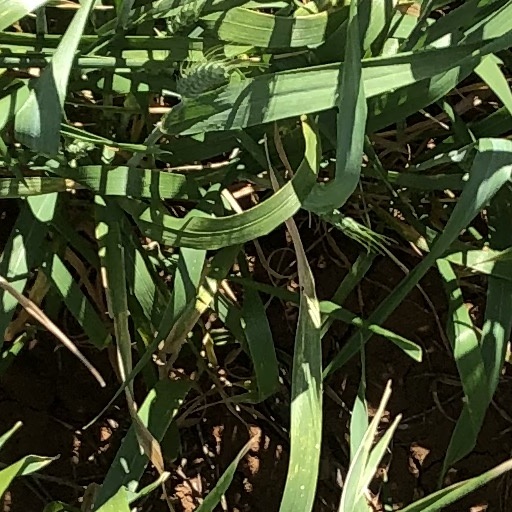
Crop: wheat